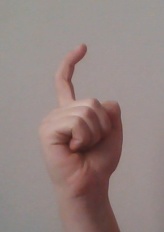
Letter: ra